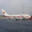
Label: airplane